Kasba Ganapati

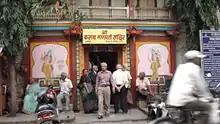

The Kasba Ganapati refers to both a particular murti of the god Ganapati in Pune, India, as well as to the temple built around the murti. The Kasba Ganapati is the presiding deity (gramadevata) of Pune.